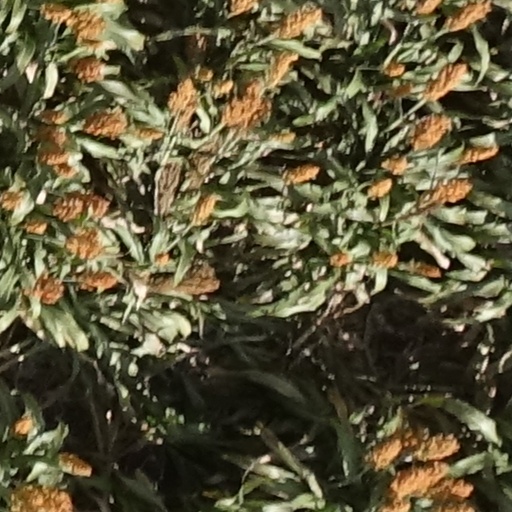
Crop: sorghum